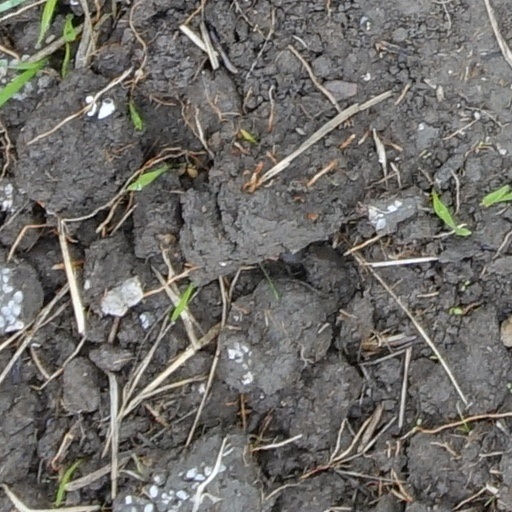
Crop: wheat